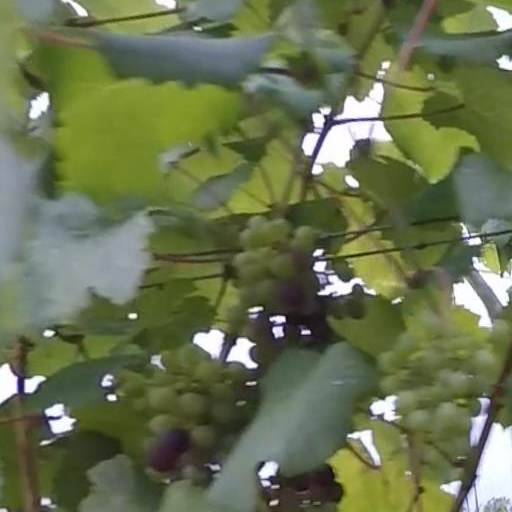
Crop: grape